Clergy

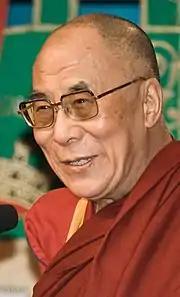
14th Dalai Lama, Tenzin Gyatso in 2007

Buddhist clergy are often collectively referred to as the Sangha, and consist of various orders of male and female monks (originally called bhikshus and bhikshunis respectively). This diversity of monastic orders and styles was originally one community founded by Gautama Buddha during the 5th century BC living under a common set of rules (called the Vinaya). According to scriptural records, these celibate monks and nuns in the time of the Buddha lived an austere life of meditation, living as wandering beggars for nine months out of the year and remaining in retreat during the rainy season (although such a unified condition of Pre-sectarian Buddhism is questioned by some scholars). However, as Buddhism spread geographically over time—encountering different cultures, responding to new social, political, and physical environments—this single form of Buddhist monasticism diversified. The interaction between Buddhism and Tibetan Bon led to a uniquely Tibetan Buddhism, within which various sects, based upon certain teacher-student lineages arose. Similarly, the interaction between Indian Buddhist monks (particularly of the Southern Madhyamika School) and Chinese Confucian and Taoist monks from c200-c900AD produced the distinctive Ch'an Buddhism. Ch'an, like the Tibetan style, further diversified into various sects based upon the transmission style of certain teachers (one of the most well known being the 'rapid enlightenment' style of Linji Yixuan), as well as in response to particular political developments such as the An Lushan Rebellion and the Buddhist persecutions of Emperor Wuzong. In these ways, manual labour was introduced to a practice where monks originally survived on alms; layers of garments were added where originally a single thin robe sufficed; etc. This adaptation of form and roles of Buddhist monastic practice continued after the transmission to Japan. For example, monks took on administrative functions for the Emperor in particular secular communities (registering births, marriages, deaths), thereby creating Buddhist 'priests'. Again, in response to various historic attempts to suppress Buddhism (most recently during the Meiji Era), the practice of celibacy was relaxed and Japanese monks allowed to marry. This form was then transmitted to Korea, during later Japanese occupation, where celibate and non-celibate monks today exist in the same sects. (Similar patterns can also be observed in Tibet during various historic periods multiple forms of monasticism have co-existed such as "ngagpa" lamas, and times at which celibacy was relaxed). As these varied styles of Buddhist monasticism are transmitted to Western cultures, still more new forms are being created.